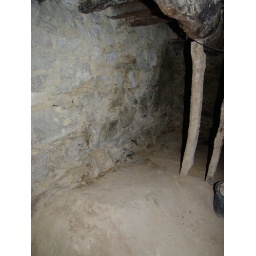
One enormous rock under the house